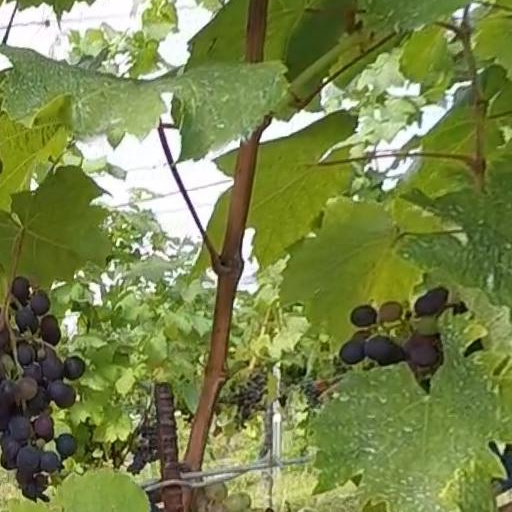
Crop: grape